Miloslav Švandrlík

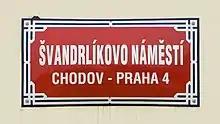
Švandrlíkovo square in Chodov, Prague

A few days before his death in 2009, Švandrlík became an honorary citizen of Prague 11.